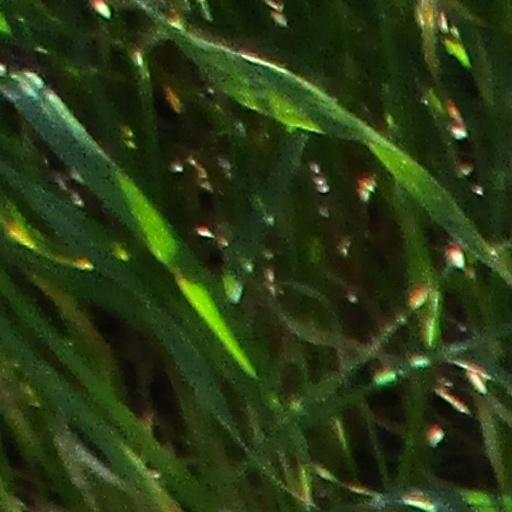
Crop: wheat